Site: brandenburg
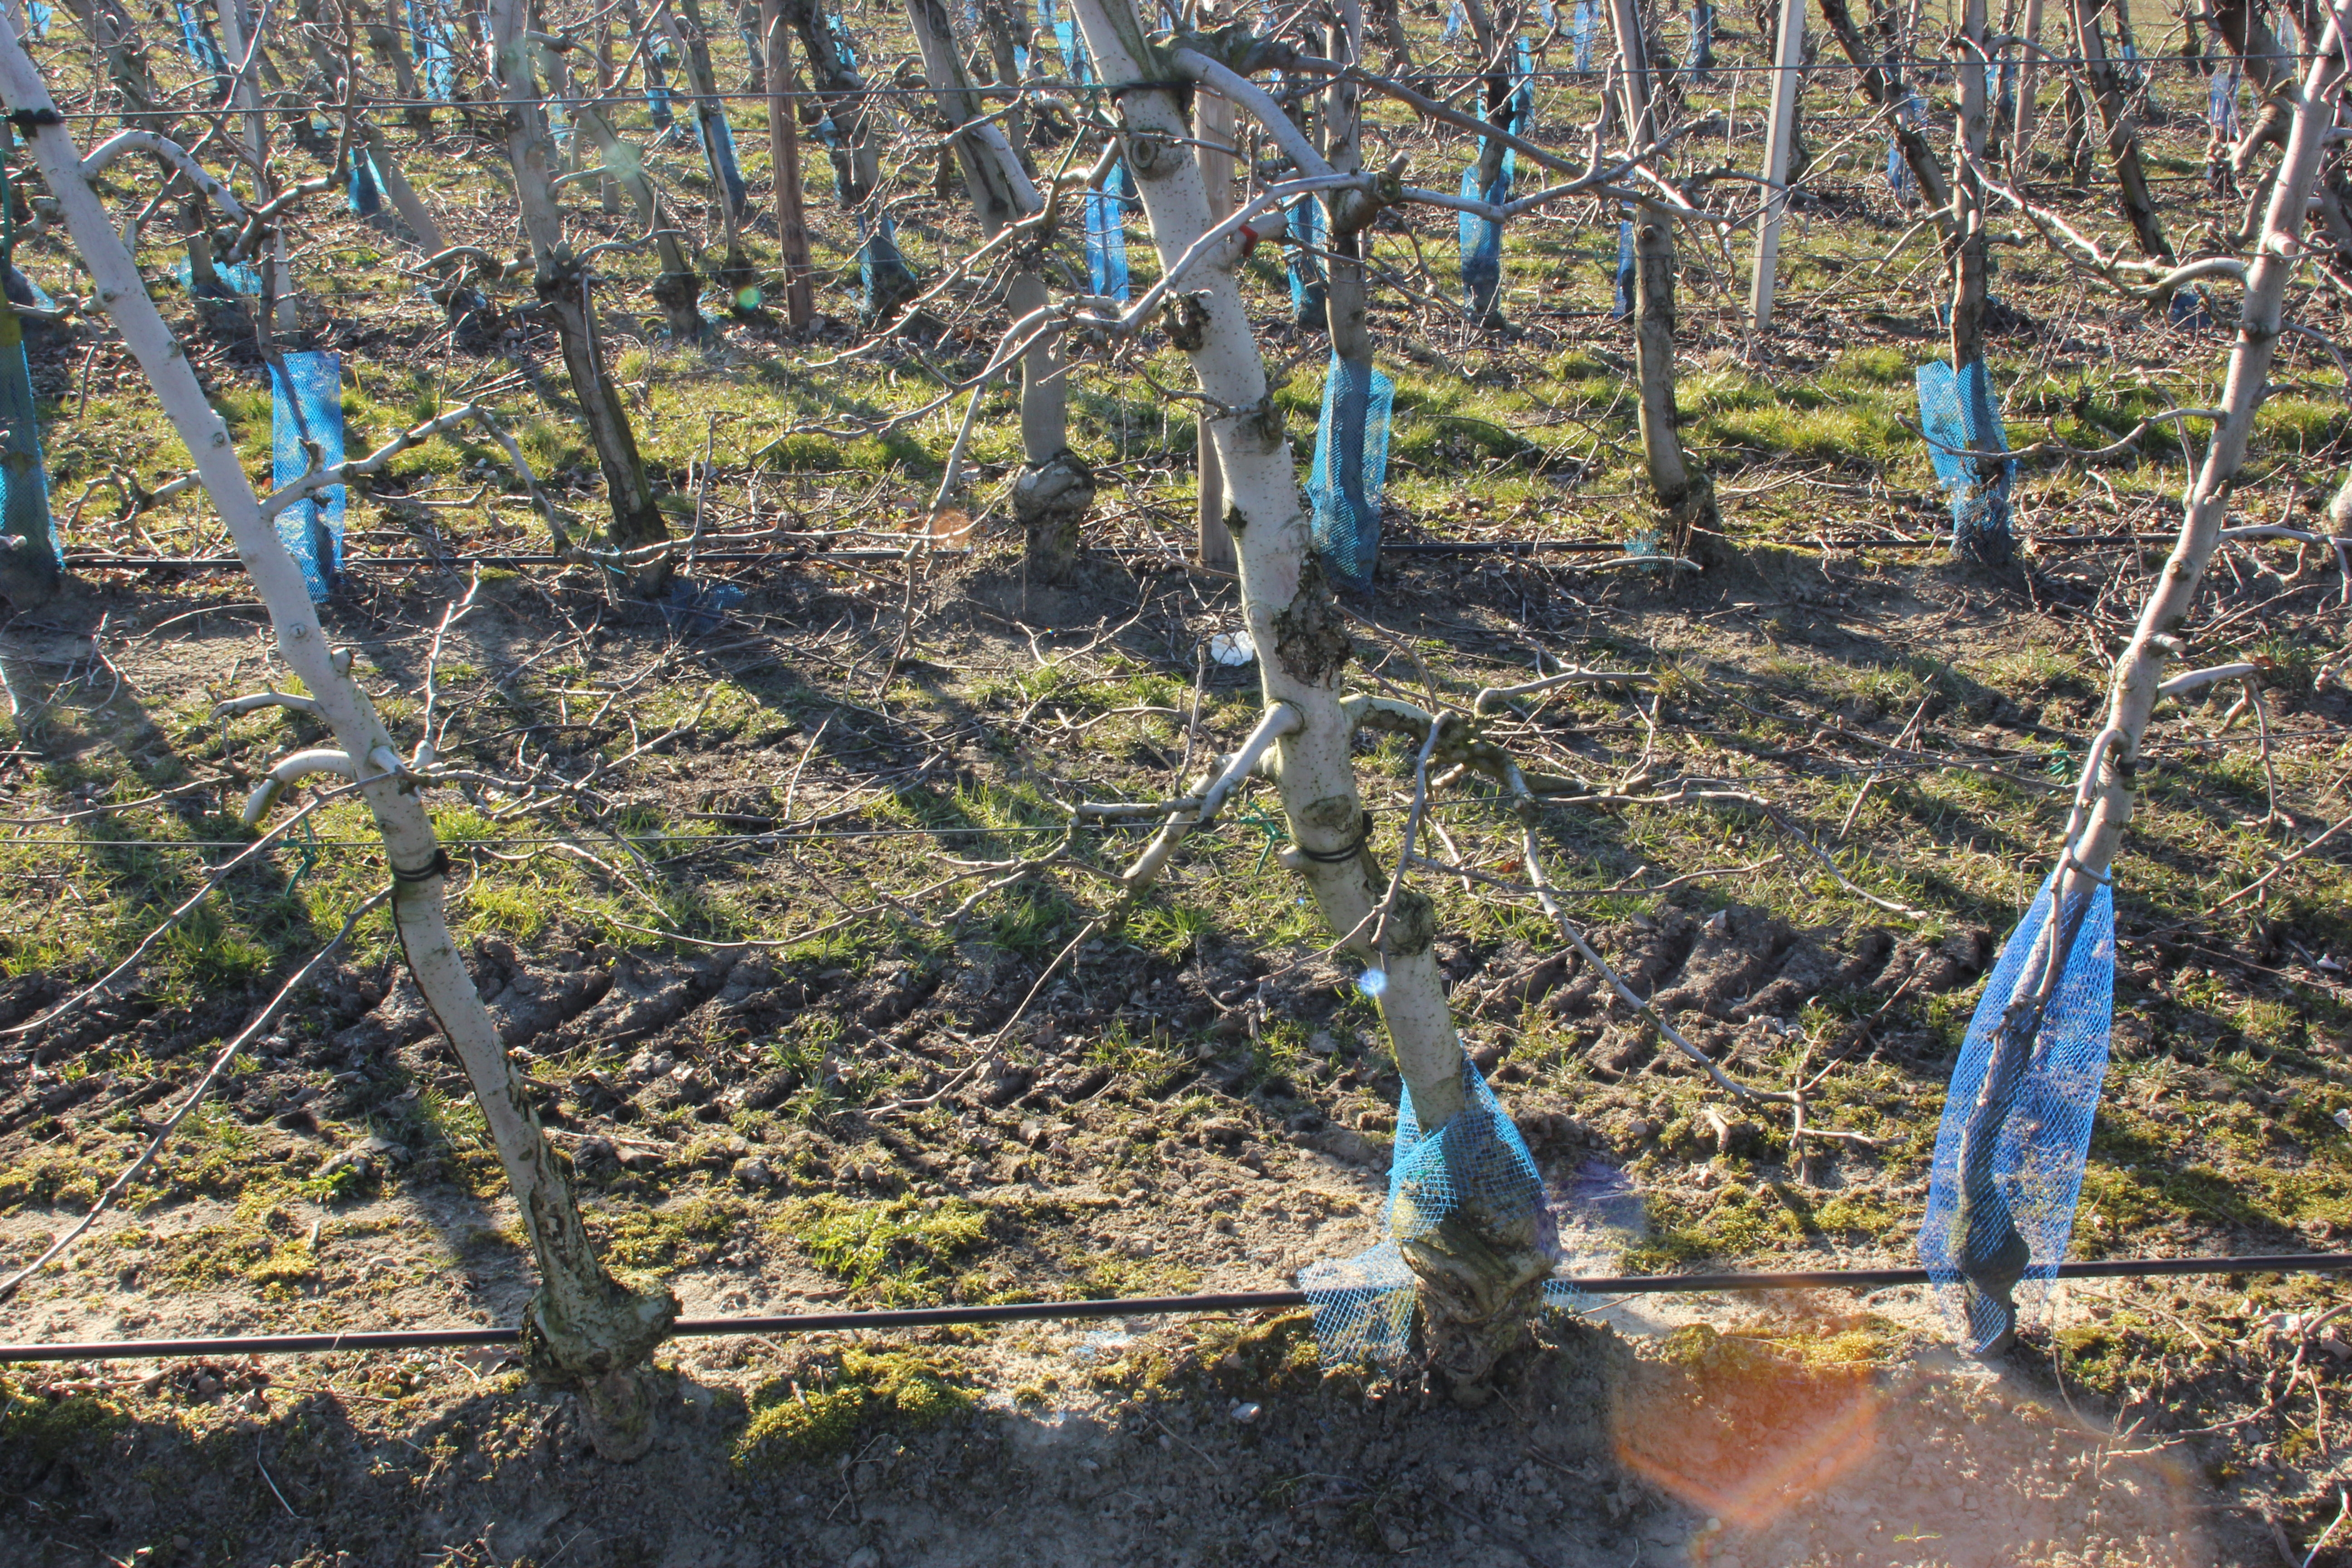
Growth stage (BBCH 03): Bud development